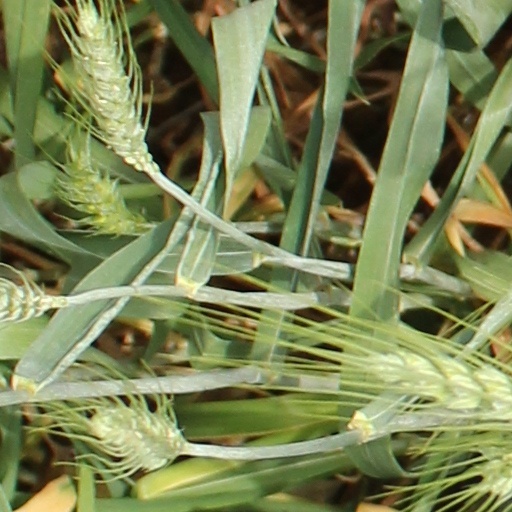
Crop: wheat